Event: Hurricane Matthew
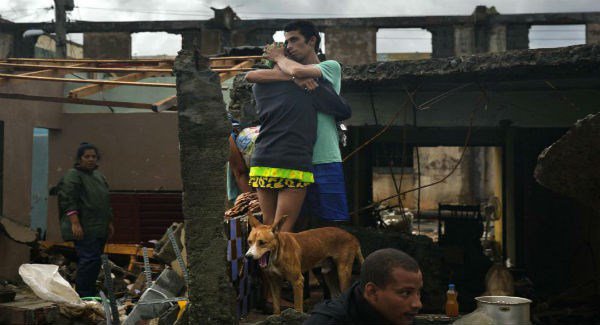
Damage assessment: damage